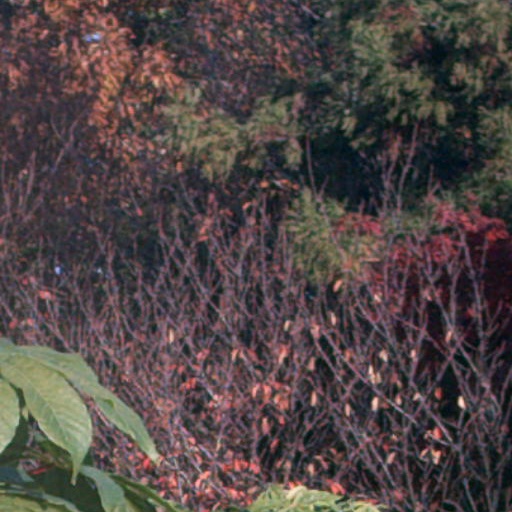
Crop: cassava